Groundswell NZ

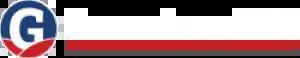
Groundswell NZ's logo

Groundswell NZ is a farming advocacy group in New Zealand that was formed to oppose the New Zealand Government's National Policy Statement on Freshwater. The group has also sought to oppose or revise freshwater, indigenous biodiversity, climate change, pastoral land reform policies, and the Three Waters reform programme affecting farmers and rural communities On 16 July 2021, Groundswell NZ staged a nationwide Howl of a Protest campaign in between 47 and 57 cities and towns throughout New Zealand to protest what they regarded as "increasing Government interference, unworkable regulations, and unjustified costs" on the rural sector. On 21 November 2021, Groundswell NZ held a second series of nationwide protests known as the Mother of All Protests.